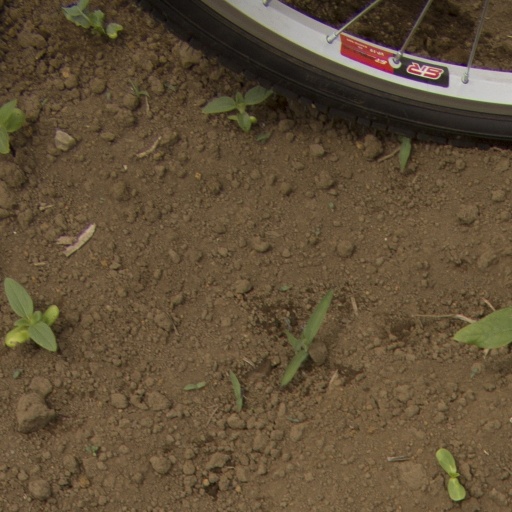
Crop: Jerusalem artichoke